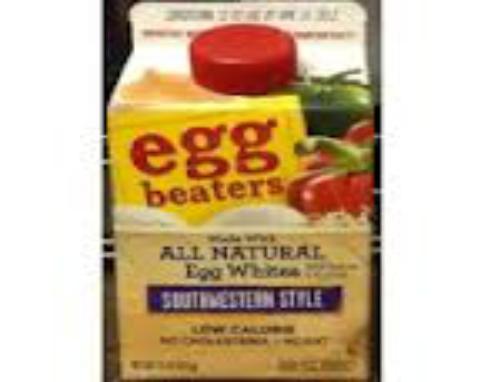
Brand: Egg Beaters
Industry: Food